Into the Gauntlet

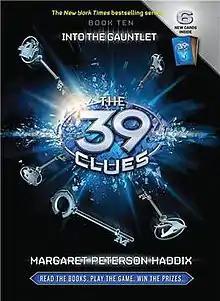
Into the Gauntlet

Into the Gauntlet is the tenth book in "The 39 Clues" novel series. It was written by Margaret Peterson Haddix and released on August 31, 2010.